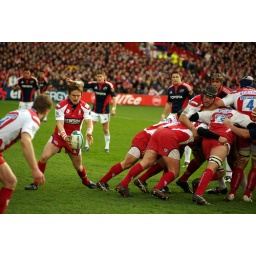
Rory Lawson prepares to clear using a box kick in 2008 quarter final v MUNSTER.